Hunter Harvey

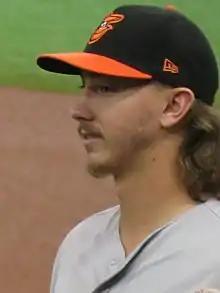
Harvey with the Baltimore Orioles in 2019

Hunter Luke Harvey (born December 9, 1994) is an American professional baseball pitcher for the Kansas City Royals of Major League Baseball (MLB). He has previously played in MLB for the Baltimore Orioles and Washington Nationals.